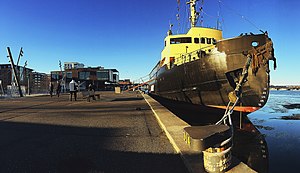
M/S Elbjørn
Isbryderen ligger ud for Jomfru Ane Parken i Aalborg.
Billede af Elbjørn ved kajen i Aalborg
Placering ud for Jomfru Ane Parken.
I perioden 1954 – 1996 var M/S Elbjørn en aktiv del af den danske isbrydertjeneste. Karrieren som isbryder endte brat d. 12. februar 1996, da en jævnstrømsdynamo eksploderede. Elbjørn kunne sejle i havn for egen kraft, men det stod klart, at dens isbryderdagene var forbi.